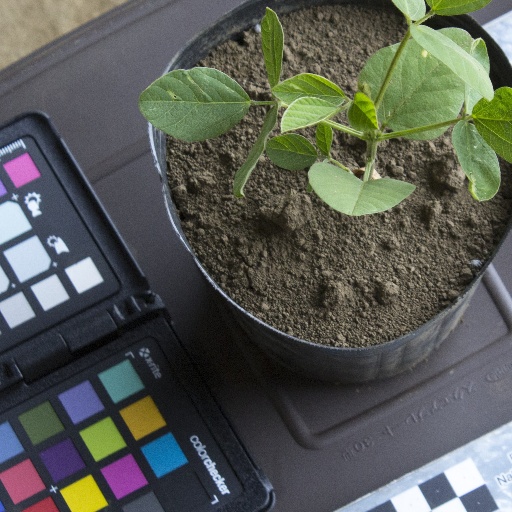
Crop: soybean